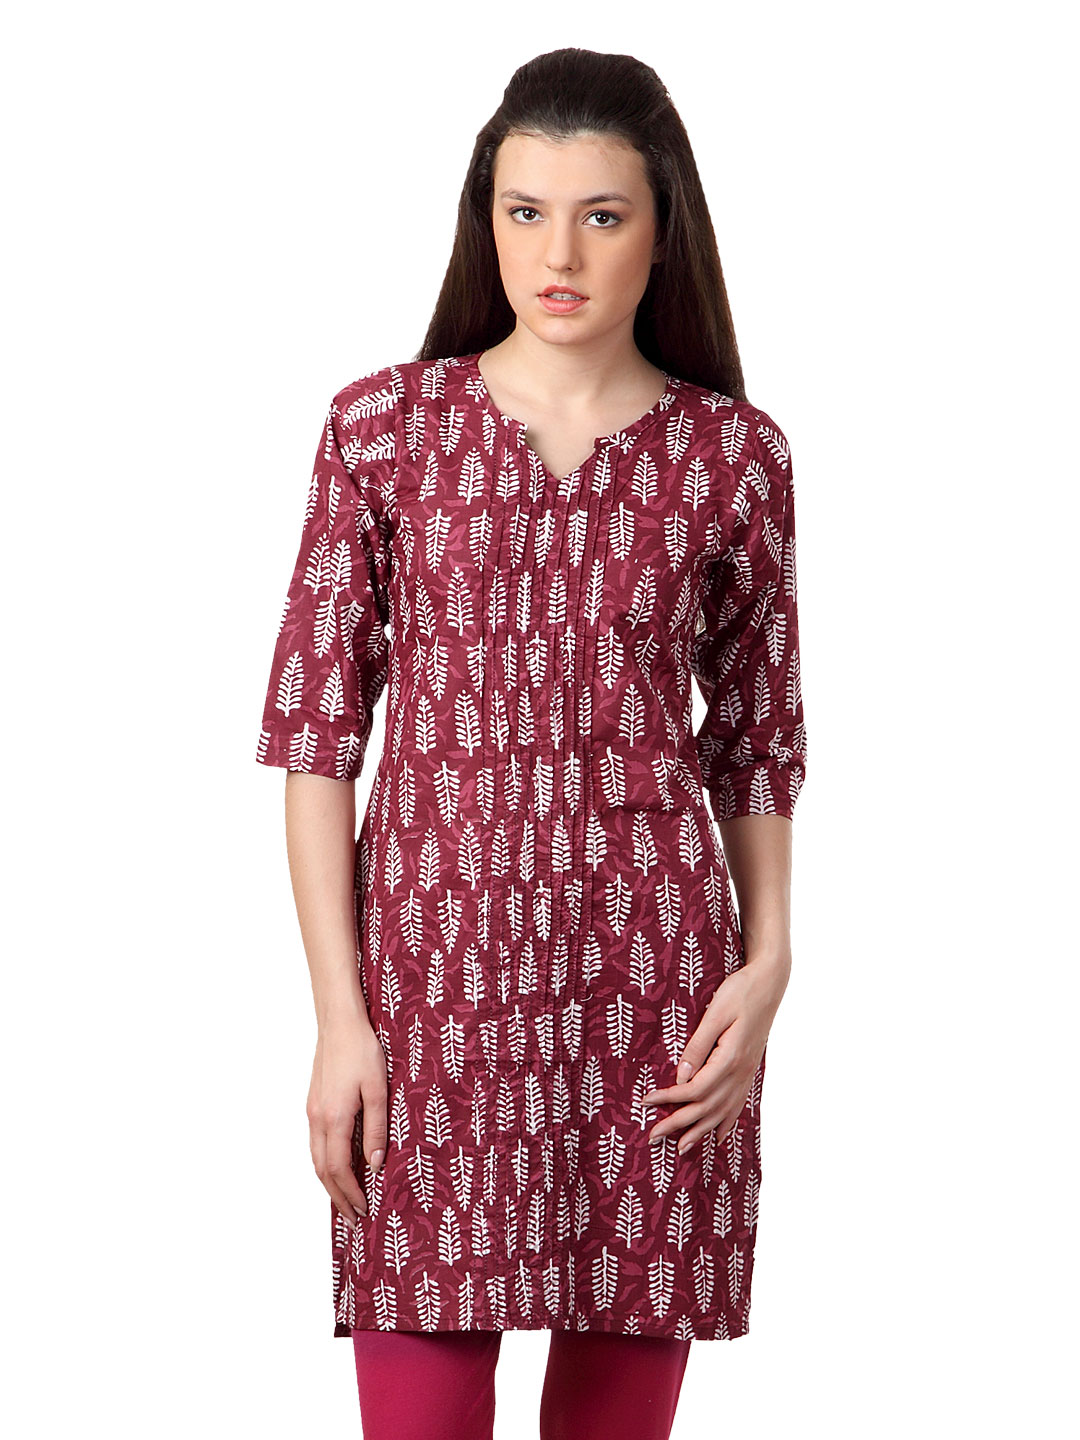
Alma Women Maroon Kurta
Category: Apparel / Topwear / Kurtas
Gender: Women
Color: Maroon
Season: Summer 2012
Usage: Ethnic